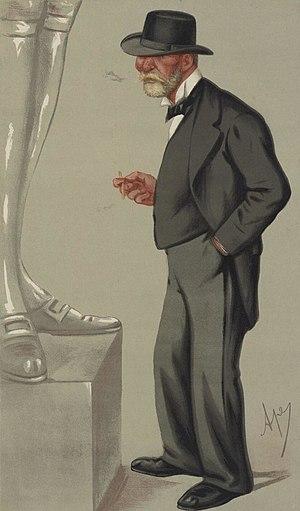
l'Amiral Lord Clarence Edward Paget est un marin, homme politique et sculpteur britannique.